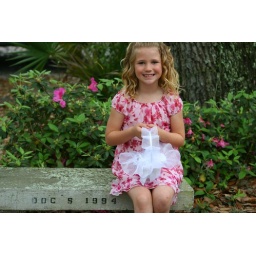
Such a sweet little girl.She was the flower girl at an afternoon outdoor wedding in Gulf Shores, Alabama.